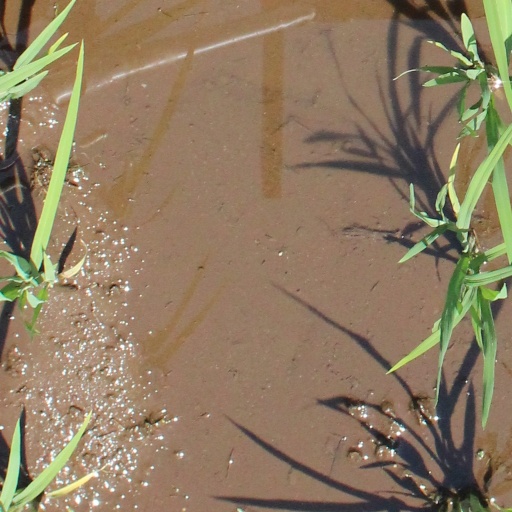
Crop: rice